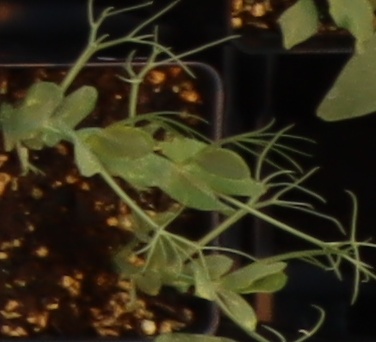
Label: Field Pea